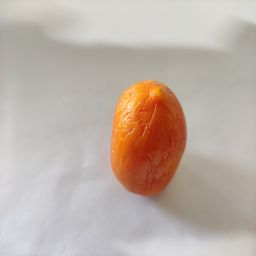
Crop: Tomato
Quality: Old